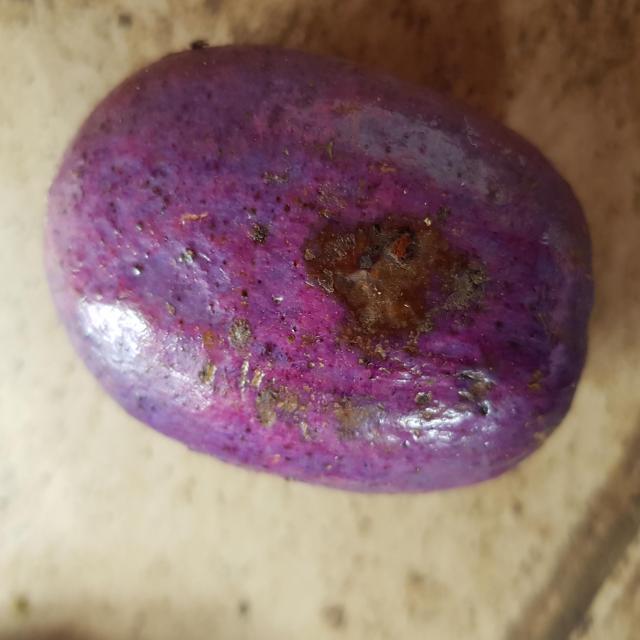
Plum grade: bruised